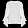
Label: Shirt